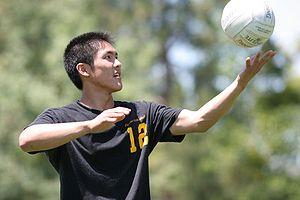
Le volley-ball, ou volleyball, est un sport collectif mettant en jeu deux équipes de 6 joueurs séparés par un filet, qui s'affrontent avec un ballon sur un terrain rectangulaire de 18 mètres de long sur 9 mètres de large. Avec 269 millions de pratiquants en 2007, il s'agit d'un des sports les plus pratiqués dans le monde.